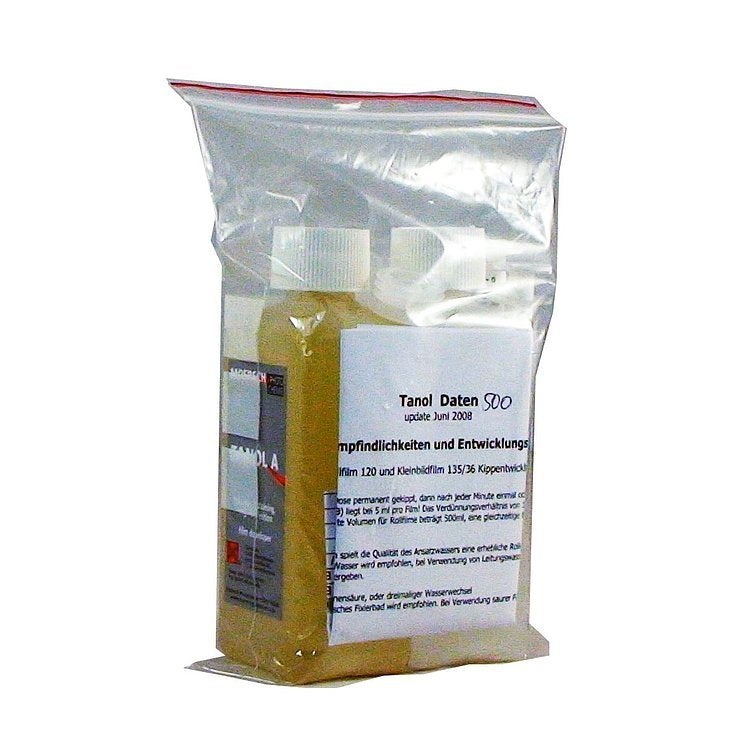
MOERSCH Tanol Developer 2x250ml Concentrate
Moersch Tanol is a specialised staining developer, perfect for achieving high resolution, maximum sharpness, and relatively fine grain. Suitable for both tank and tray development, it offers exceptional results, particularly for large-format film and alternative photographic processes. While rotation development is possible, tank or tray methods provide superior sharpness. >When used to print on fixed-grade paper, the stain has virtually no effect on the contrast. However, with variable-contrast paper, the denser areas of stain will act like a soft-contrast filter. This developer is particularly interesting for large format film, if the negatives are to be used for traditional silver, Platinum, Cyanotype printing, or other alternative processes. When used for contact printing, as well as in older traditional photographic processes, very dense highlights and a linear contrast curve are necessary (A contrast range of between 1.7 and 2.0 logD is required). Exposure is made with daylight or a UV light source, and since the stain blocks UV light, a print can be made directly from the original negative. Key Features: Improved Oxidation Control: Unlike traditional Pyro staining developers, Tanol’s oxidation process begins much later, making it ideal for extended development times in the Zone System (N+ development) without risking process breakdown. Staining Effect: Produces a coloured stain proportional to the silver content of the film, reducing visible graininess by building up between the silver grains. Though less apparent to the eye compared to Pyro developers, the stain is equally effective. For developing time calculator please see here
Brand: Moersch
Category: Cameras & Optics > Photography > Darkroom > Photographic Chemicals > Film Developers